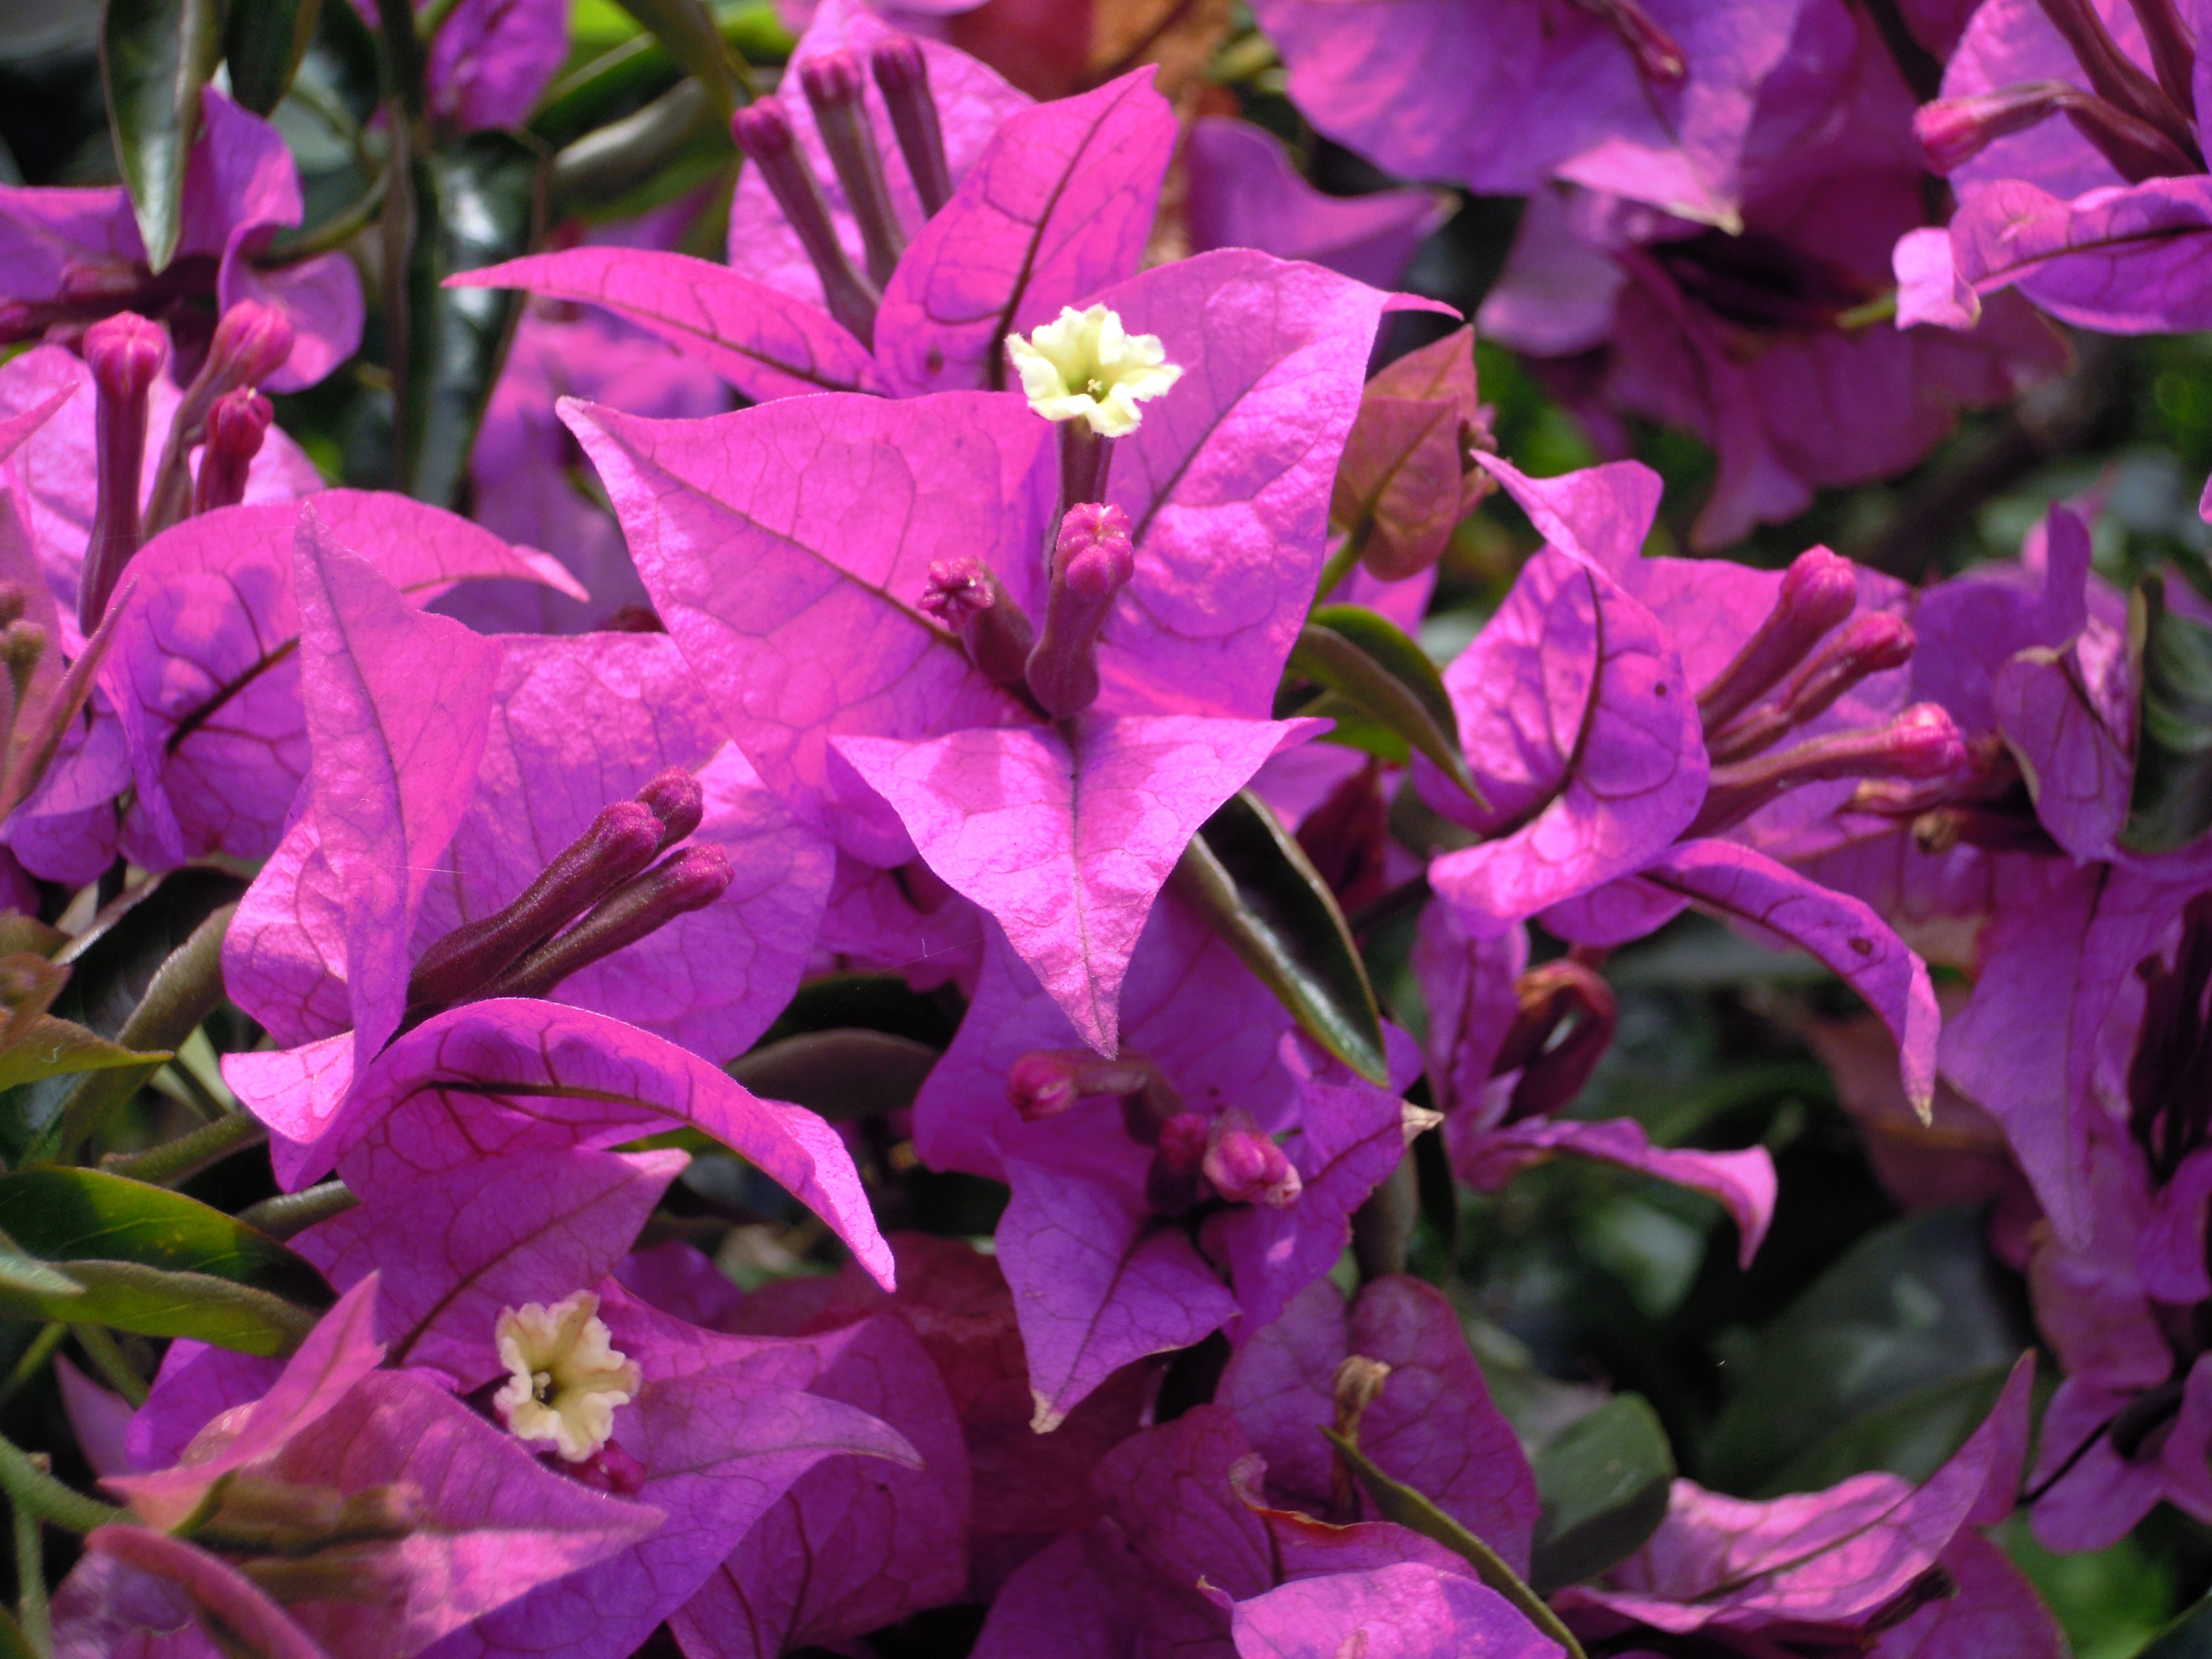
tree, plant, leaf, flower, purple, petal, botany, flora, shrub, rhododendron, bougainvillea, flowering plant, annual plant, woody plant, land plant, paper flower, bouqainvillea